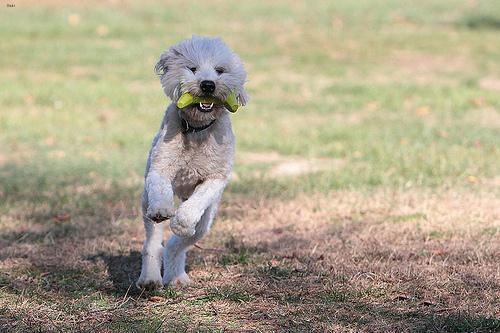
wheaten terrier